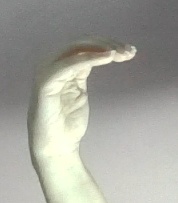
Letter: haa